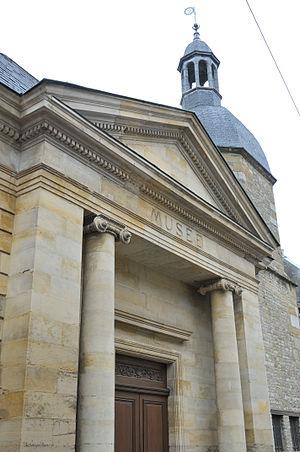
Musée municipal, Pithiviers, Loiret, France
Pithiviers est une commune française située dans le département du Loiret, en région Centre-Val de Loire.
La liste des musées du Loiret présente les musées du département français du Loiret classés par commune.